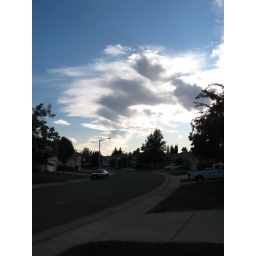
Wierd clouds over my street